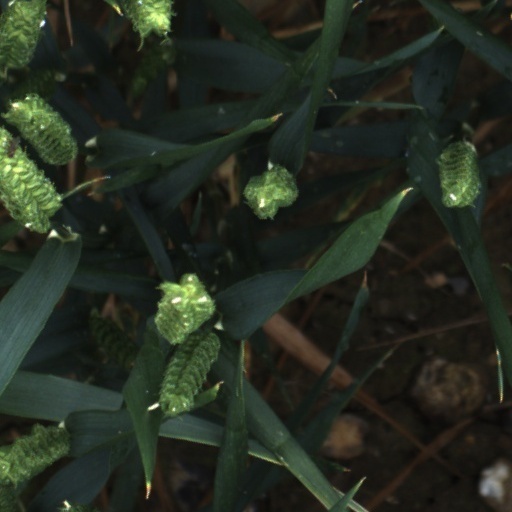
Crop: wheat